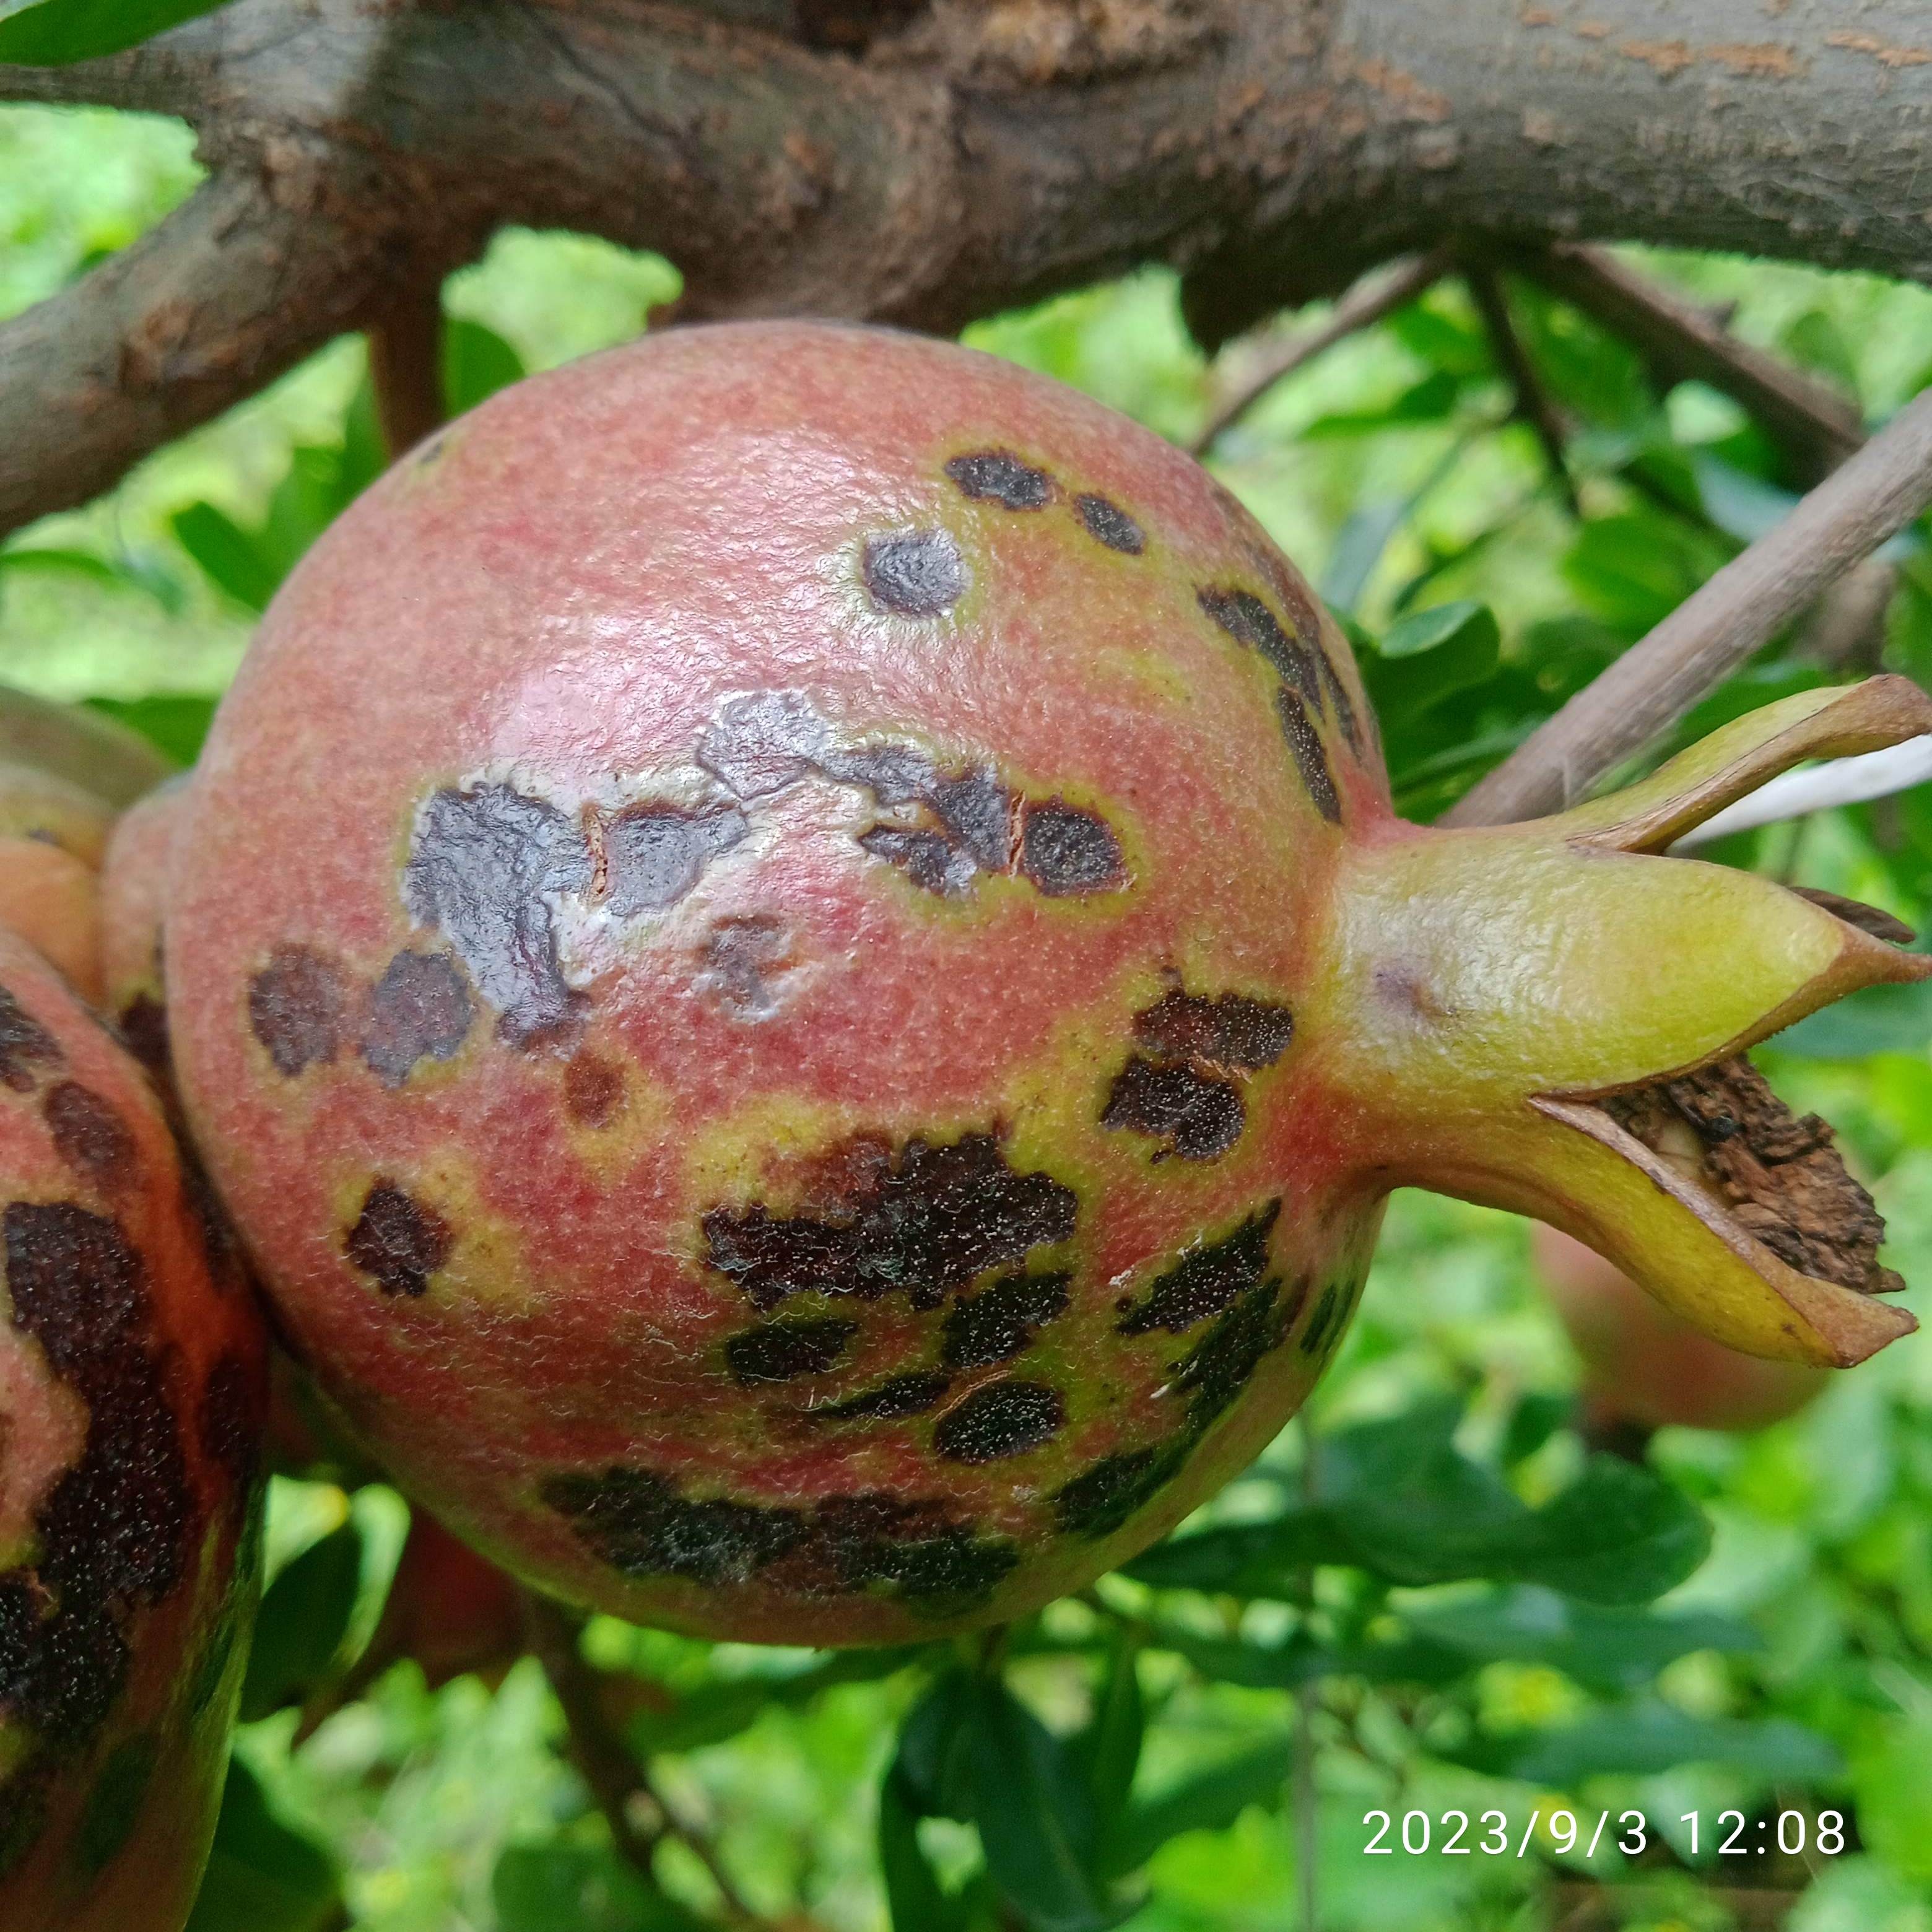
Label: Anthracnose